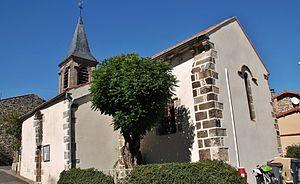
Clémensat est une commune française, située dans le département du Puy-de-Dôme en région Auvergne-Rhône-Alpes.